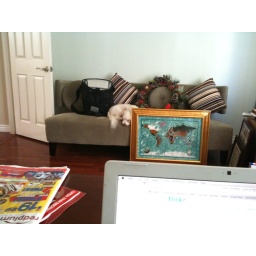
Dog sleeping in the office